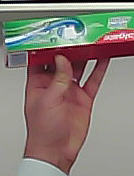
Product: colgate_toothpaste